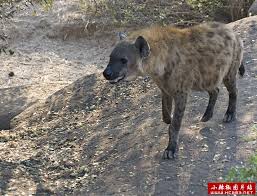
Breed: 211-n000025-African_hunting_dog